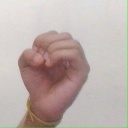
अक्षर: ऊ